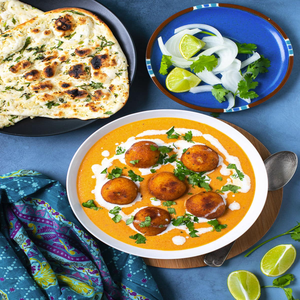
Dish: kofta